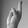
ASL letter: R